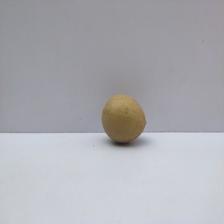
Size: Small